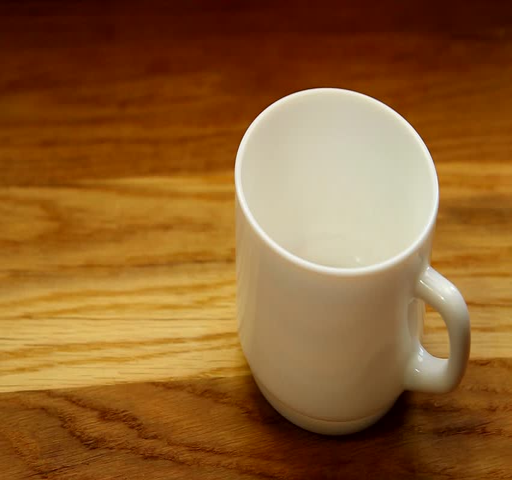
green tea in a package is brewed in a white cup .